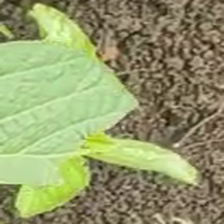
Weed species: Lamber_Quarter_plant(Chenopodium )